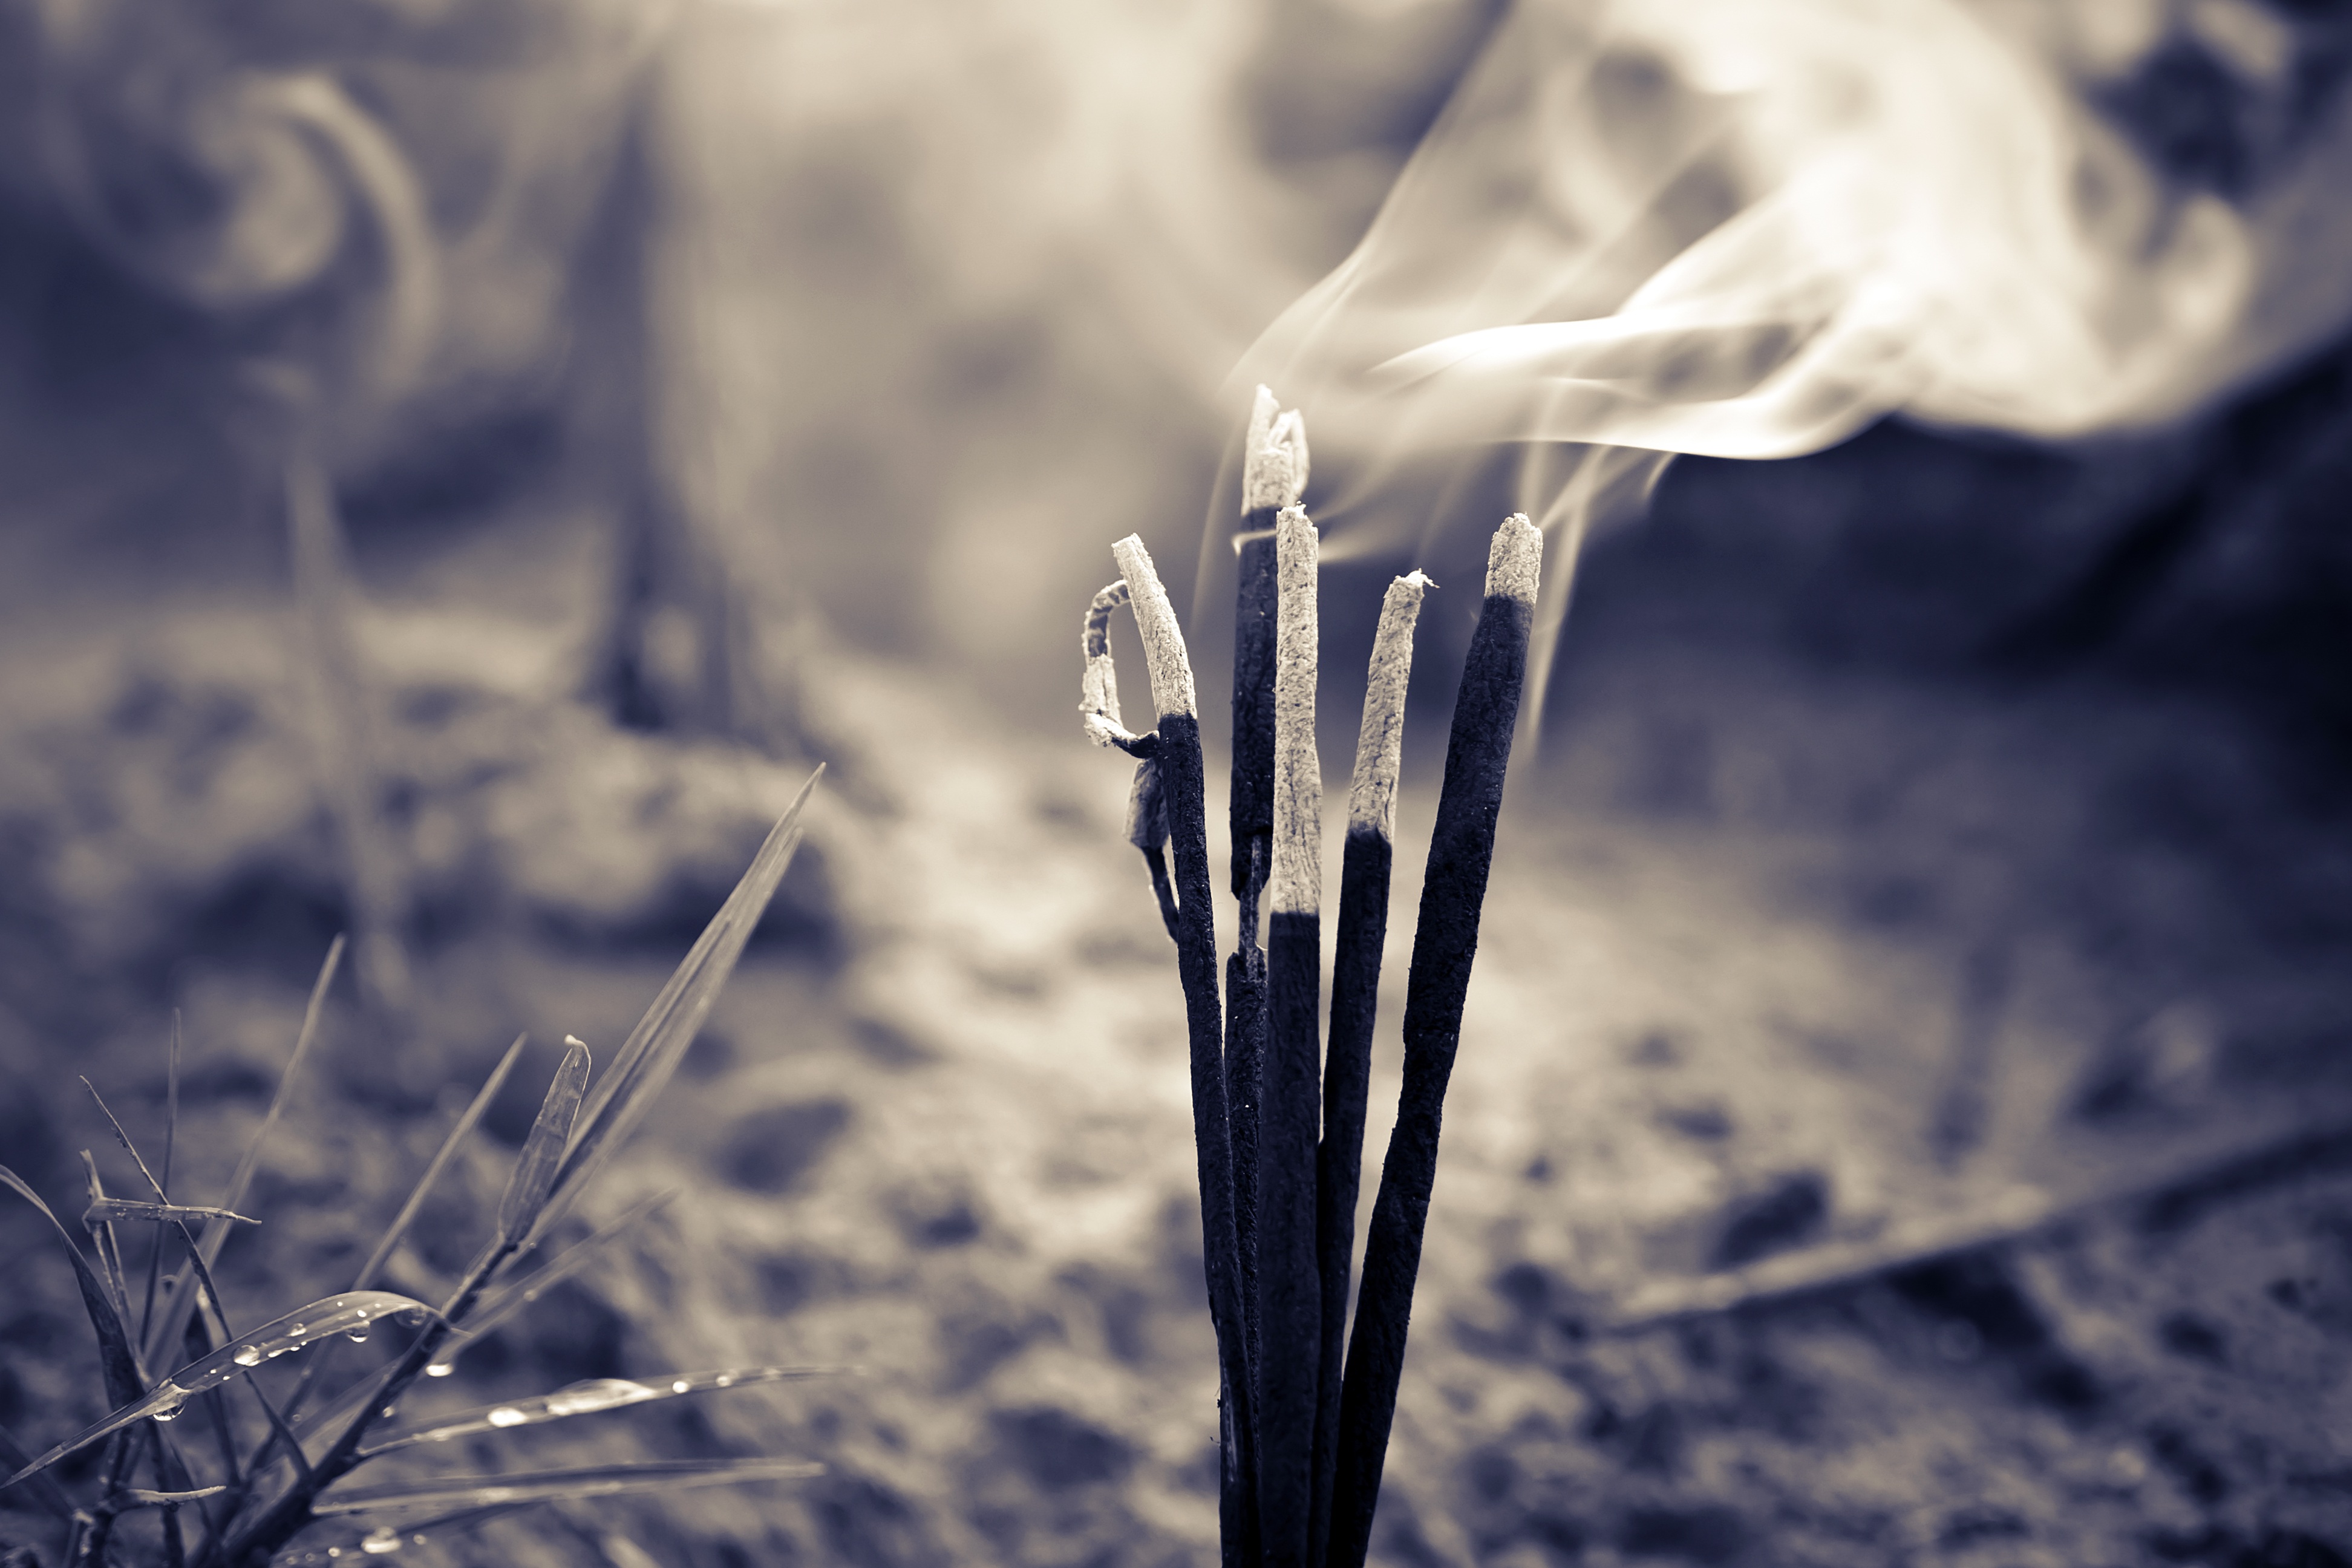
water, nature, grass, winter, light, black and white, white, photography, sunlight, morning, leaf, flower, smoke, smoking, travel, ice, reflection, space, fire, asia, darkness, blue, black, monochrome, health, season, burn, close up, relaxation, burning, spa, india, spirit, harmony, freezing, spirituality, macro photography, monochrome photography, grass family, incenses